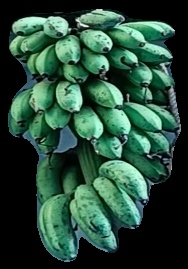
Variety: rasbale
Grade: grade2